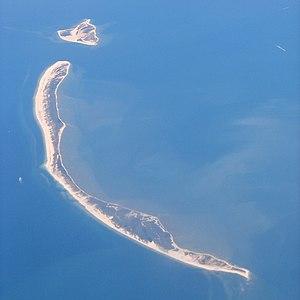
L'île Petit Bois, est une île côtière de l'État du Mississippi aux États-Unis.